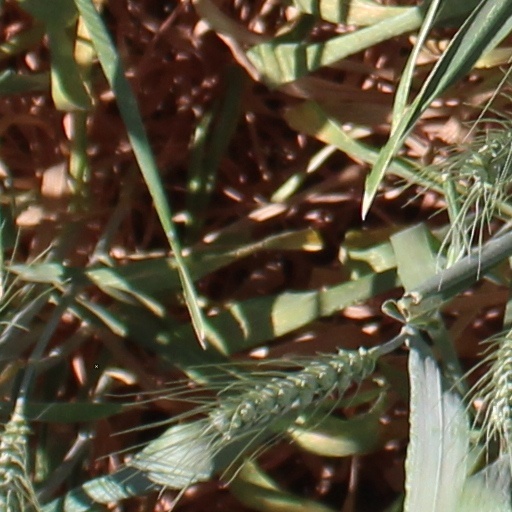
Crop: wheat